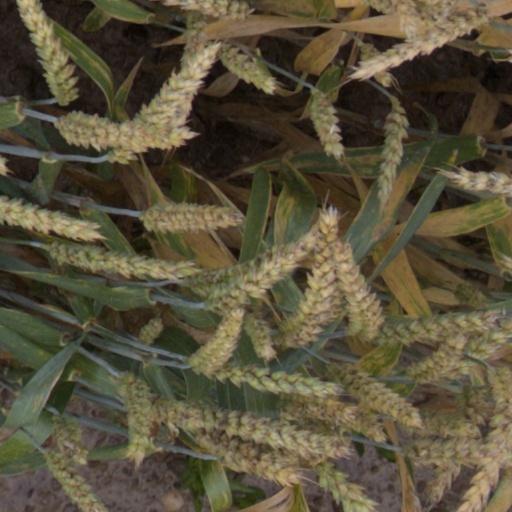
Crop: wheat